Highlands controversy of Northwest Scotland

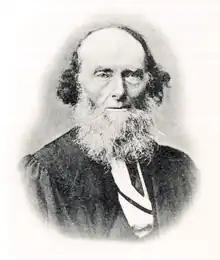
James Nicol

James Nicol, professor of geology at Aberdeen University disagreed. Following a separate visit in 1856 he claimed that a geological fault ran right down along the northwest coast and that the seemingly younger rocks were in reality far older having been shifted upwards compared with those to the west. A matter that was to become especially difficult was that Murchison considered that there were two quartzite layers of different age at two stratagraphic levels whereas Nicol claimed there was one layer but vertically displaced along the fault. However both geologists had to gloss over the difficulty that the quartzite was greatly folded and in some places seemed to fold over itself.